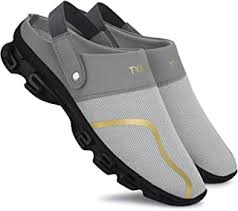
Label: Clog